Answer in natural language. How many DeskLamps are visible in the scene? Choose between the following options: 2, 0, 1, 4 or 3
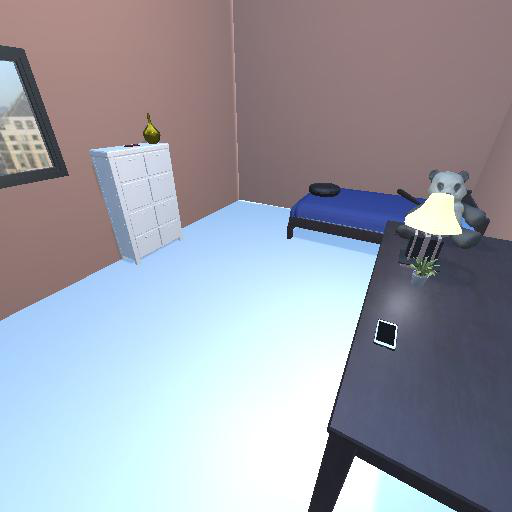
<answer>1</answer>